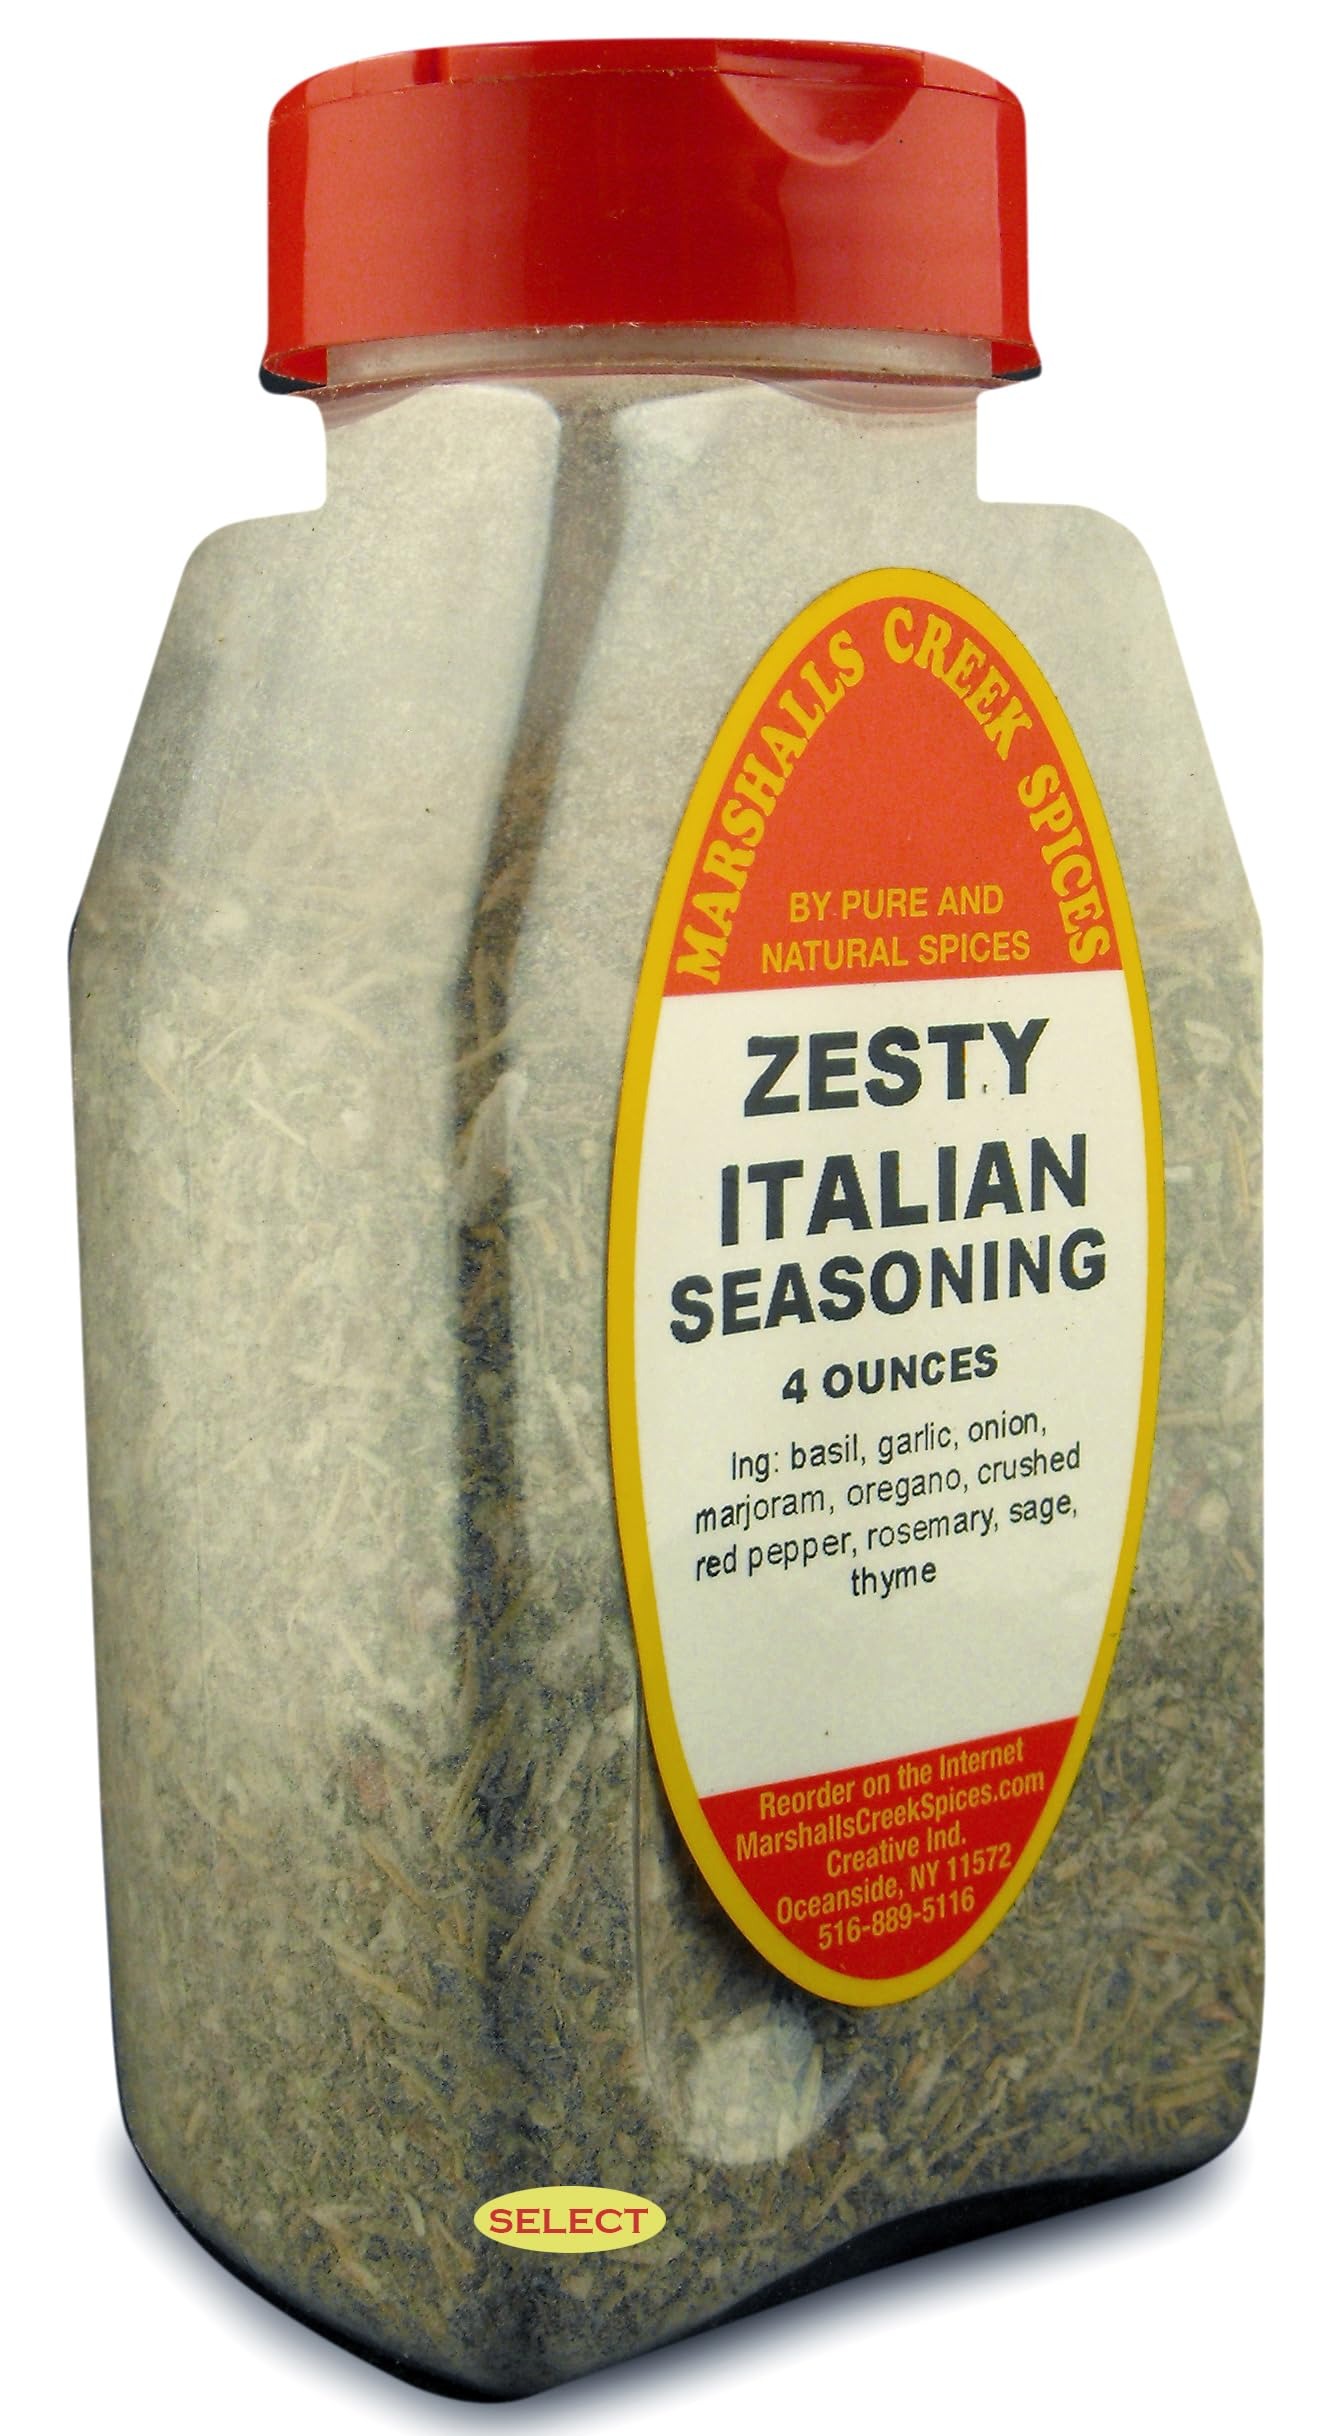
Item Name: Marshalls Creek Select Spices ZESTY ITALIAN SEASONING 4 oz.
Bullet Point 1: Marshalls Creek Spices buys in small quantities and packs weekly providing the freshest products possible. Fresher ingredients means more flavor and a longer shelf life.
Bullet Point 2: Premium Quality Spices, Specifically Sourced from the Best Producers. All individually Hand Packed to the Highest Standards in the industry. With over 35 years in the world of herbs and spices, Marshalls Creek Spices has the expertise and knowledge to produce a superior product.
Bullet Point 3: All Natural & Kosher. No Fillers - No MSG
Bullet Point 4: Premium Grade, Gourmet Quality
Value: 4.0
Unit: Ounce

Price: 11.12